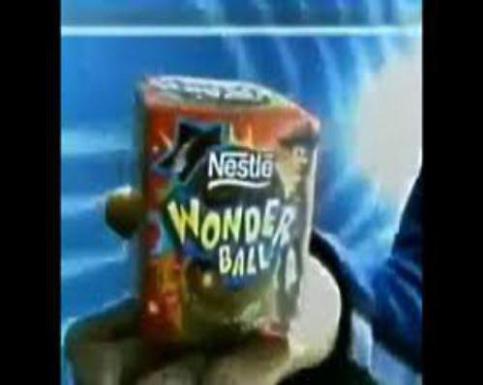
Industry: Leisure